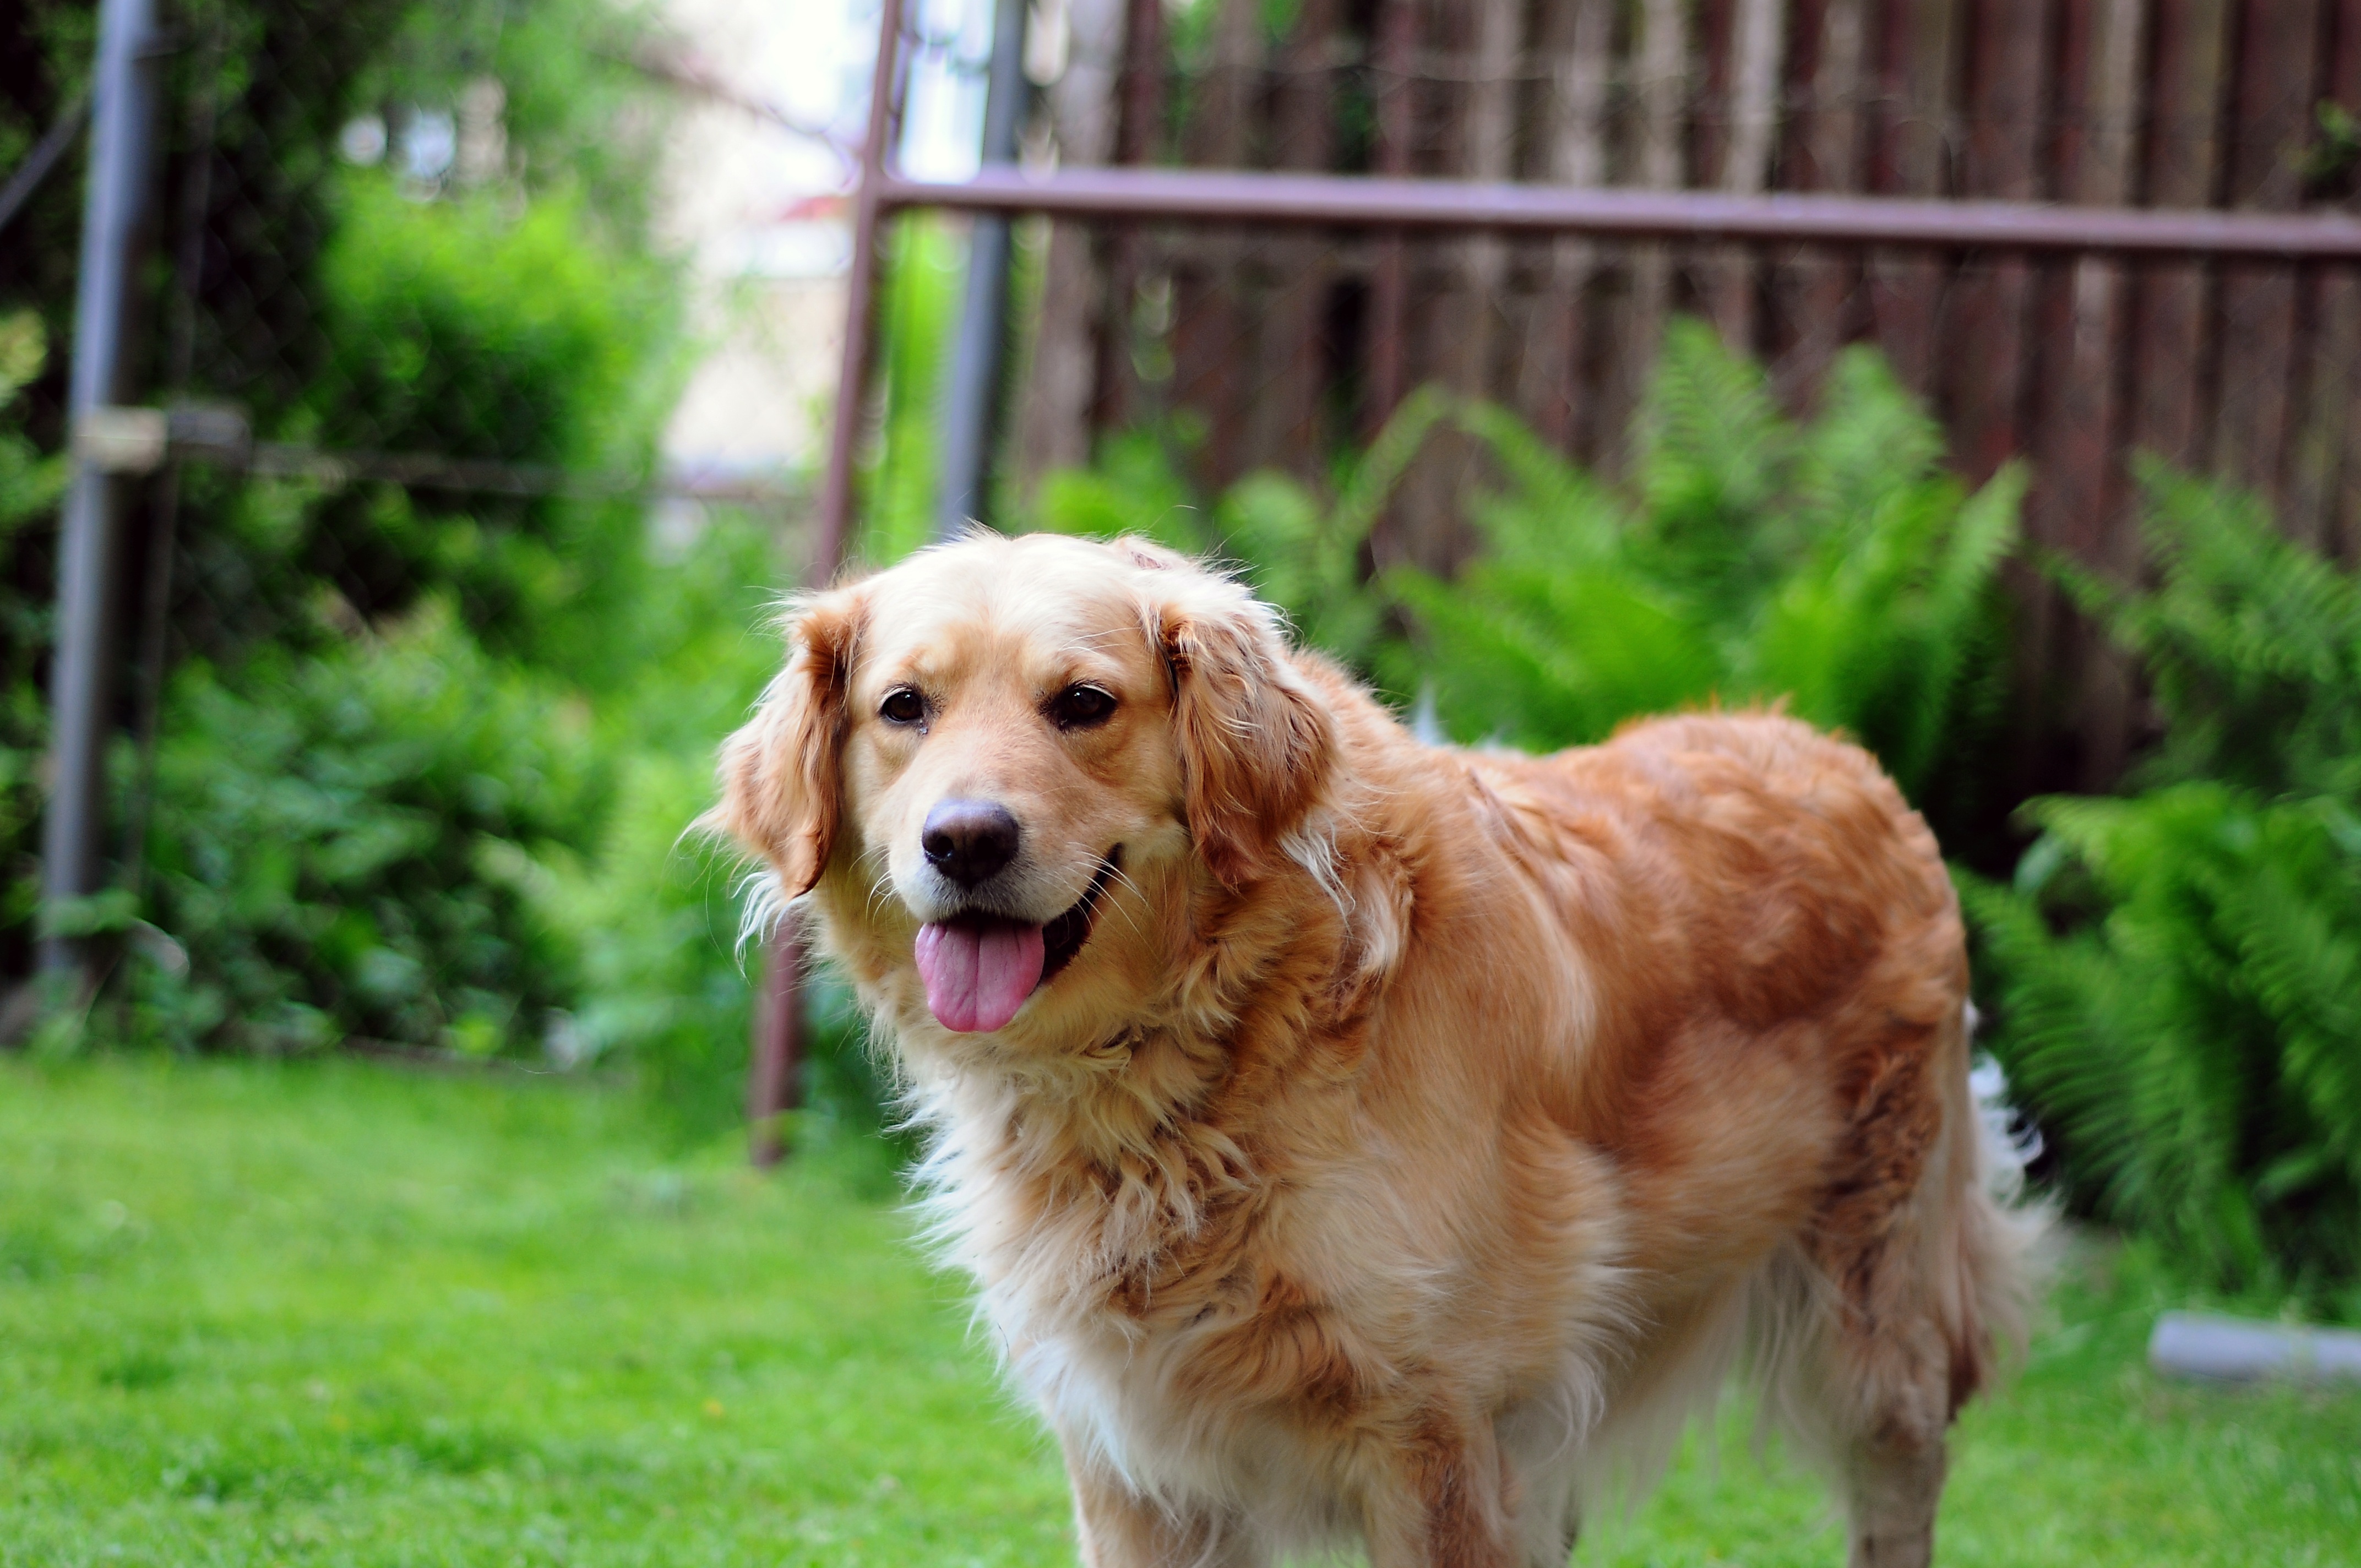
dog, animal, cute, canine, standing, pet, mammal, golden retriever, happy, furry, vertebrate, domestic, dog breed, retriever, doggy, dog like mammal, carnivoran, nova scotia duck tolling retriever, purebread